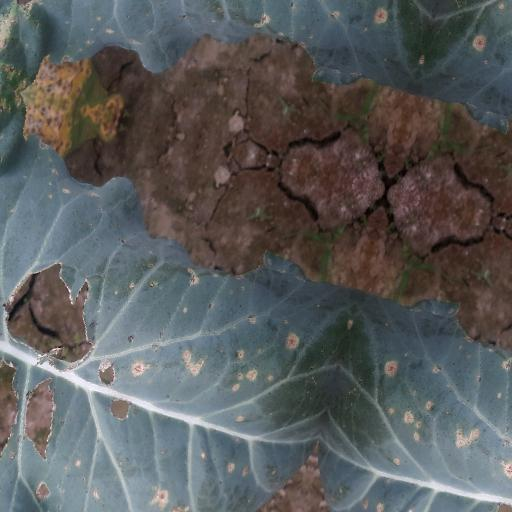
Label: Black Rot